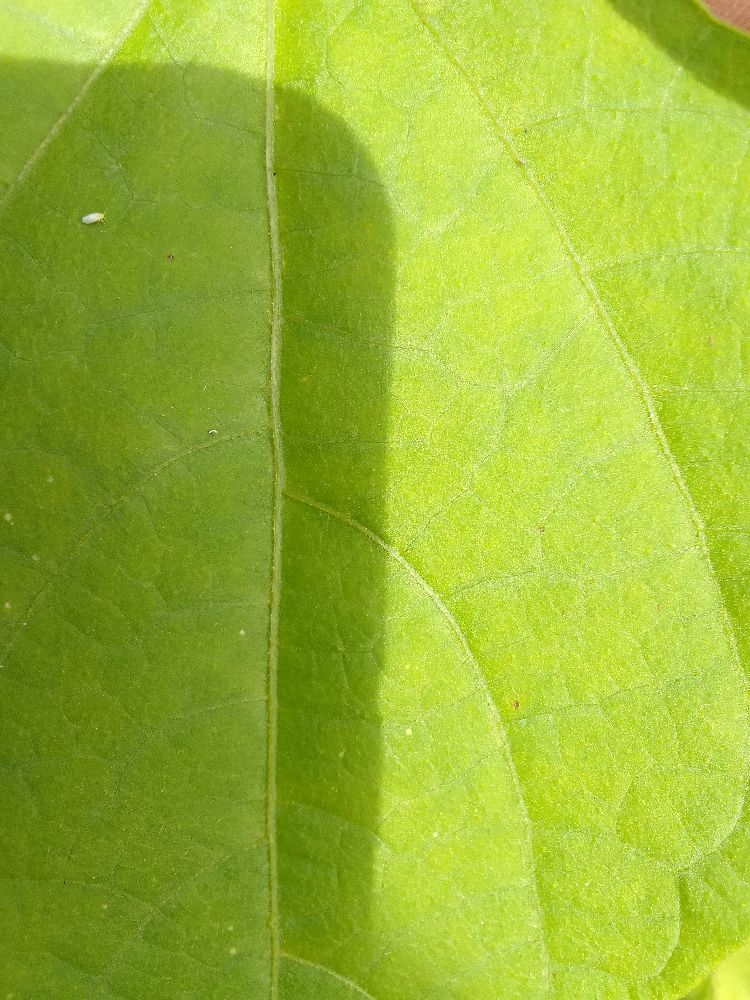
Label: healthy